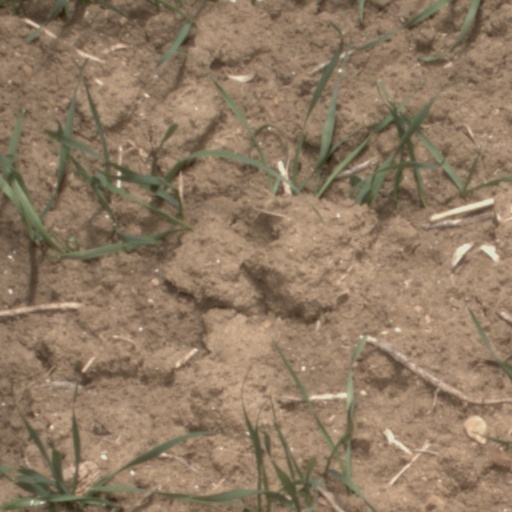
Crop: wheat